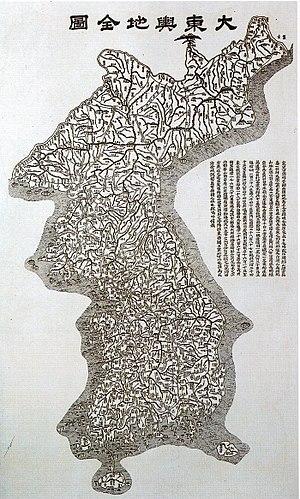
fr:Kim Jeong-ho""DaedongYeoji Jeondo1861"":Tsushima a été inclus, mais Rochers Liancourt n'a pas été inclus. 한국어: 김 정호""대동여지전도""(1861) 中文（简体）‎: 金正浩《大東輿地全圖》（1861）:它不包括在獨島"